List of polyurethane applications

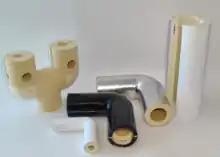
Industrial Insulation

Rigid polyurethane foam is used in various industries to provide thermal insulation to installations and pipes. In particular, the piping for district heating systems in Europe is primarily insulated using a pre-insulated pipes sandwich assembly composed of a steel heat service pipe, an insulating layer (polyurethane foam) and a polyethylene (PE) casing, which are bonded by the insulating material. One of the main advantages of rigid polyurethane foam is that it offers a very low thermal conductivity (with values as low as 23mW/m⋅K) while offering enough structural strength to withstand the loads that buried pipe systems are subjected to.